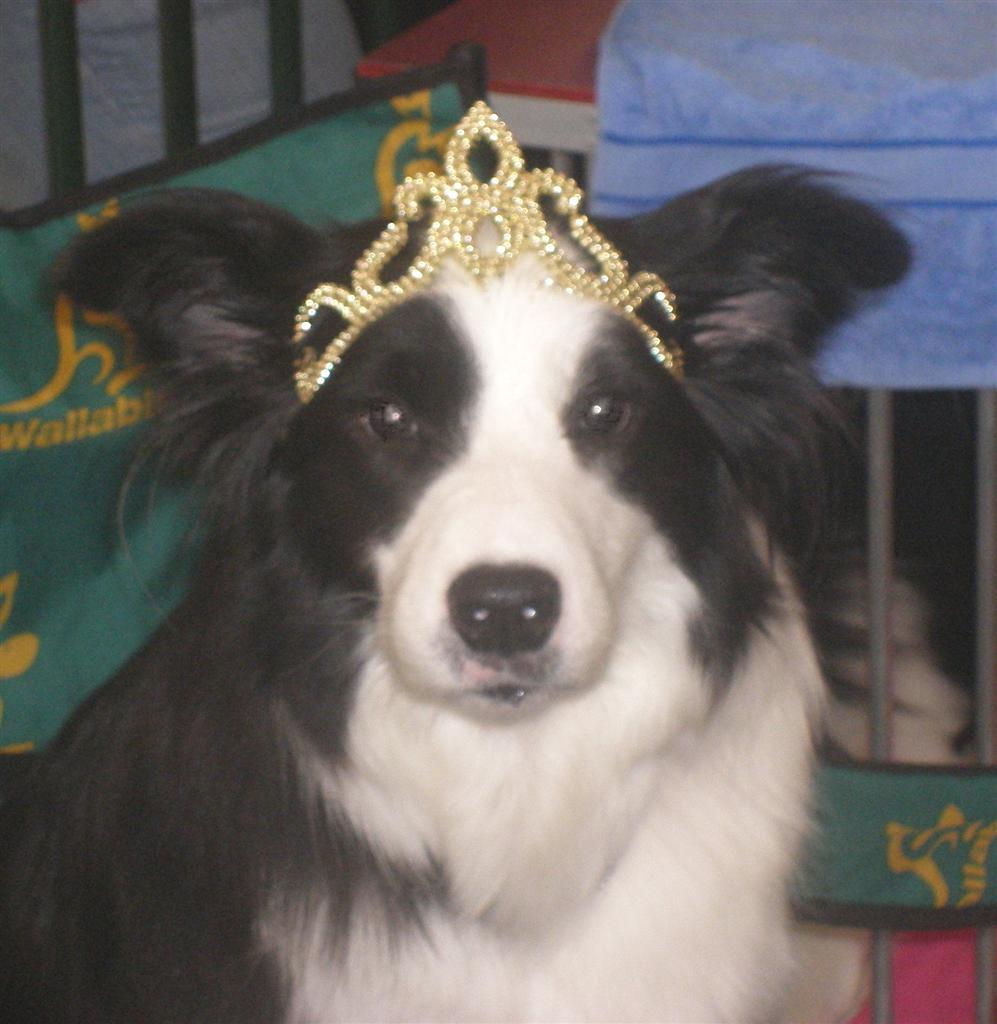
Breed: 2594-n000109-Border_collie